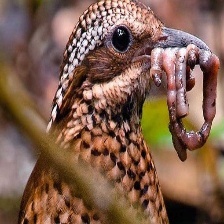
Species: EARED PITA
Scientific name: HYDRORNIS PHAYREI